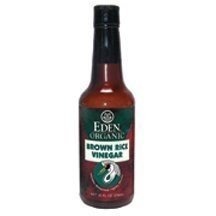
Item Name: Eden Foods Vinegar, Og, Brown Rice, 10-Ounce (Pack of 4)
Value: 40.0
Unit: Ounce

Price: 9.99